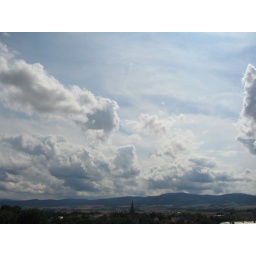
Cumulus clouds above the Sudeten mountains